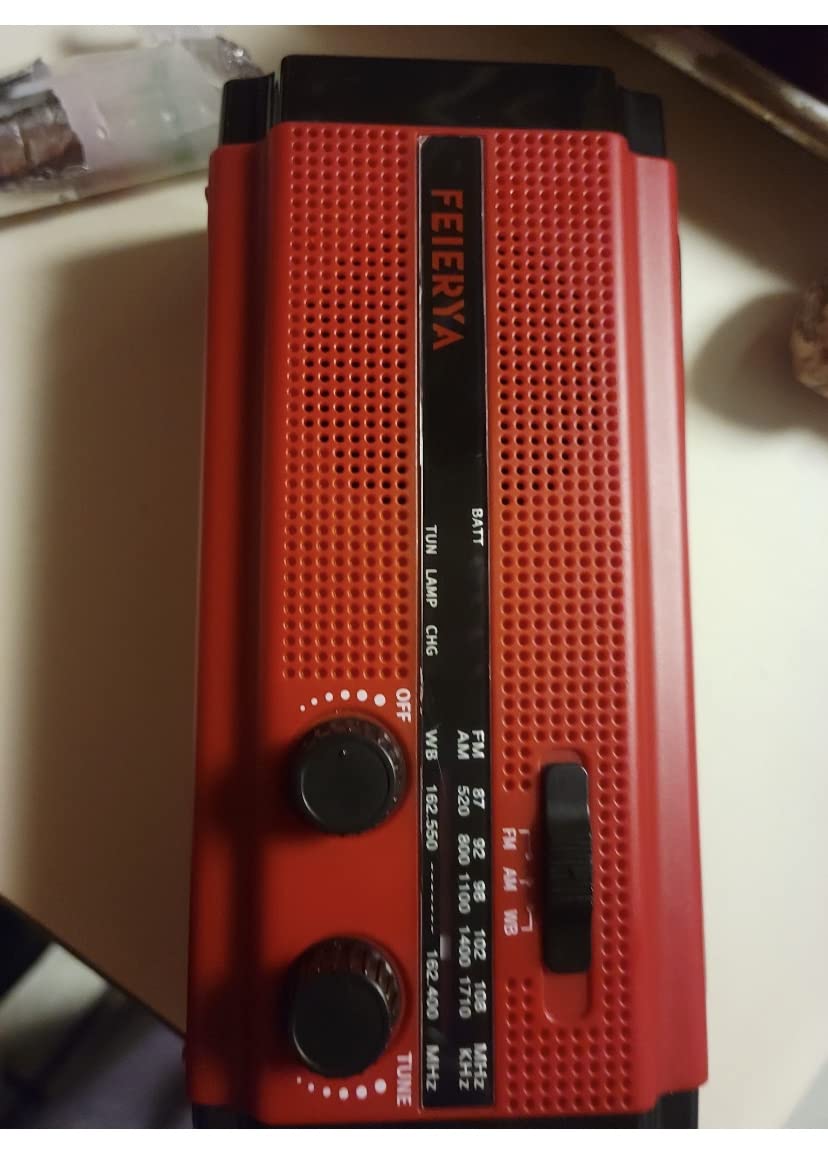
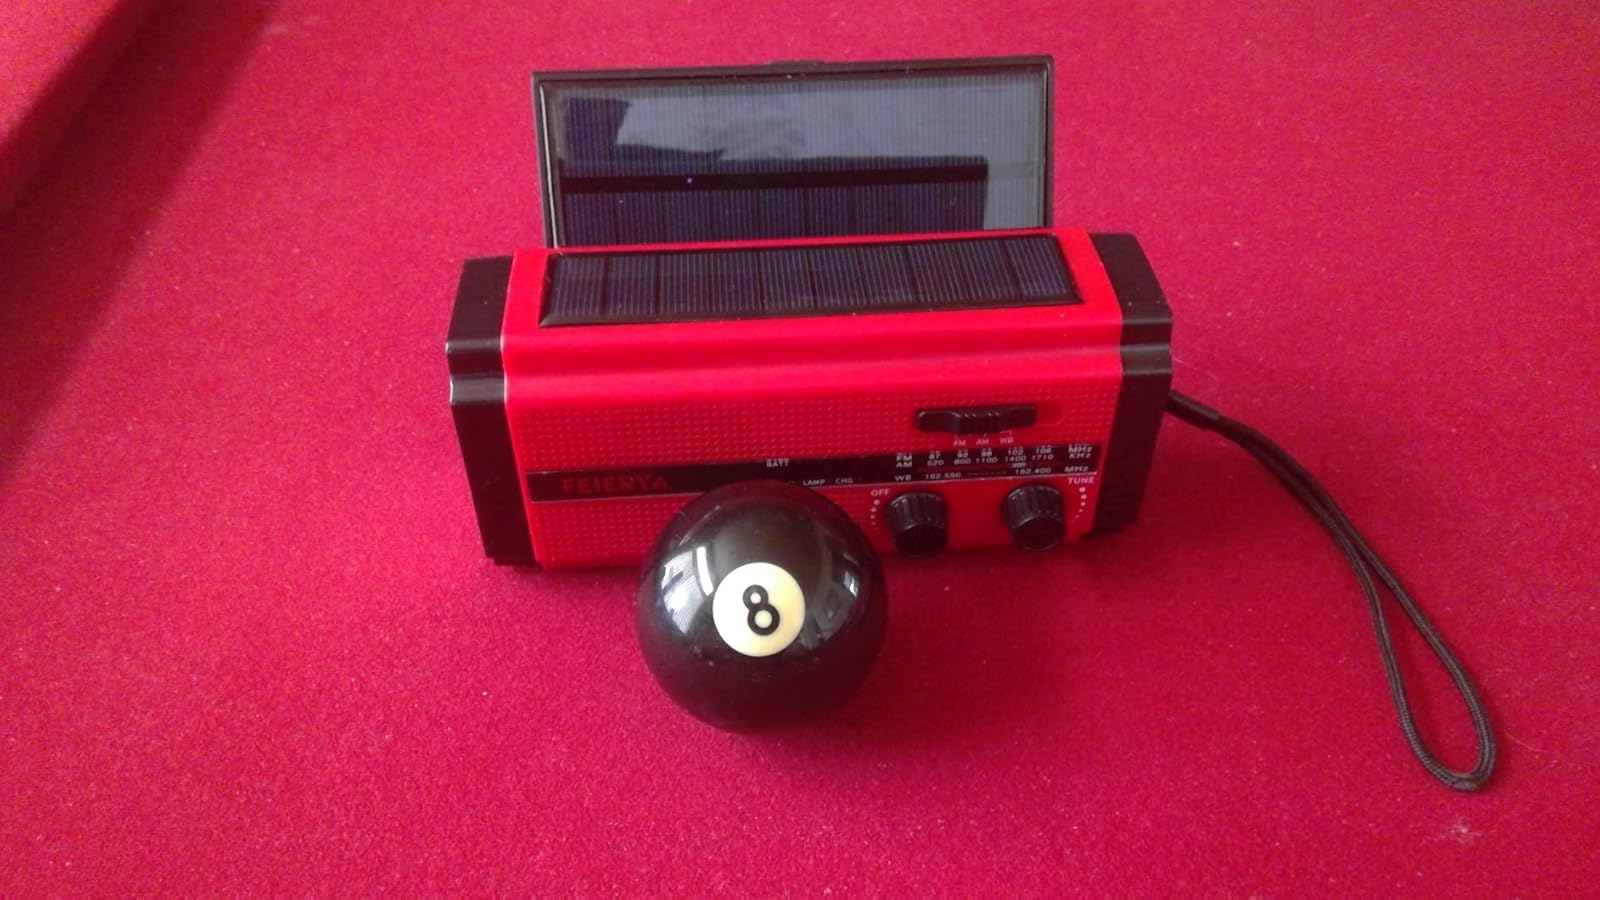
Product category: radio
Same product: yes